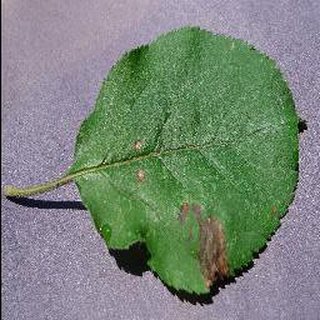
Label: apple_black_rot